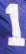
Number: 1